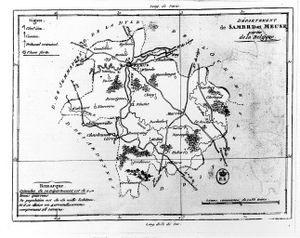
Le département de Sambre-et-Meuse est un ancien département français, dont le chef-lieu était Namur.